Crown Jewels of the United Kingdom

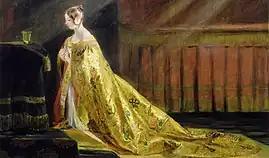
Queen Victoria wearing a copy of the Imperial Mantle, kept in the Museum of London, 1838

The Crown Jewels include 16 silver trumpets dating from between 1780 and 1848. Nine are draped with red silk damask banners embroidered with coats of arms in gold, originally made for Queen Victoria's coronation in 1838. They have not been used since the Corps of State Trumpeters was disbanded as a cost-cutting measure in the 19th century. The trumpeters' main job was to sound a fanfare at key points in the coronation, and they also played at the banquet afterwards in Westminster Hall. Today, the Band of the Household Cavalry and the Central Band of the Royal Air Force play their own trumpets at state occasions.